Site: brandenburg
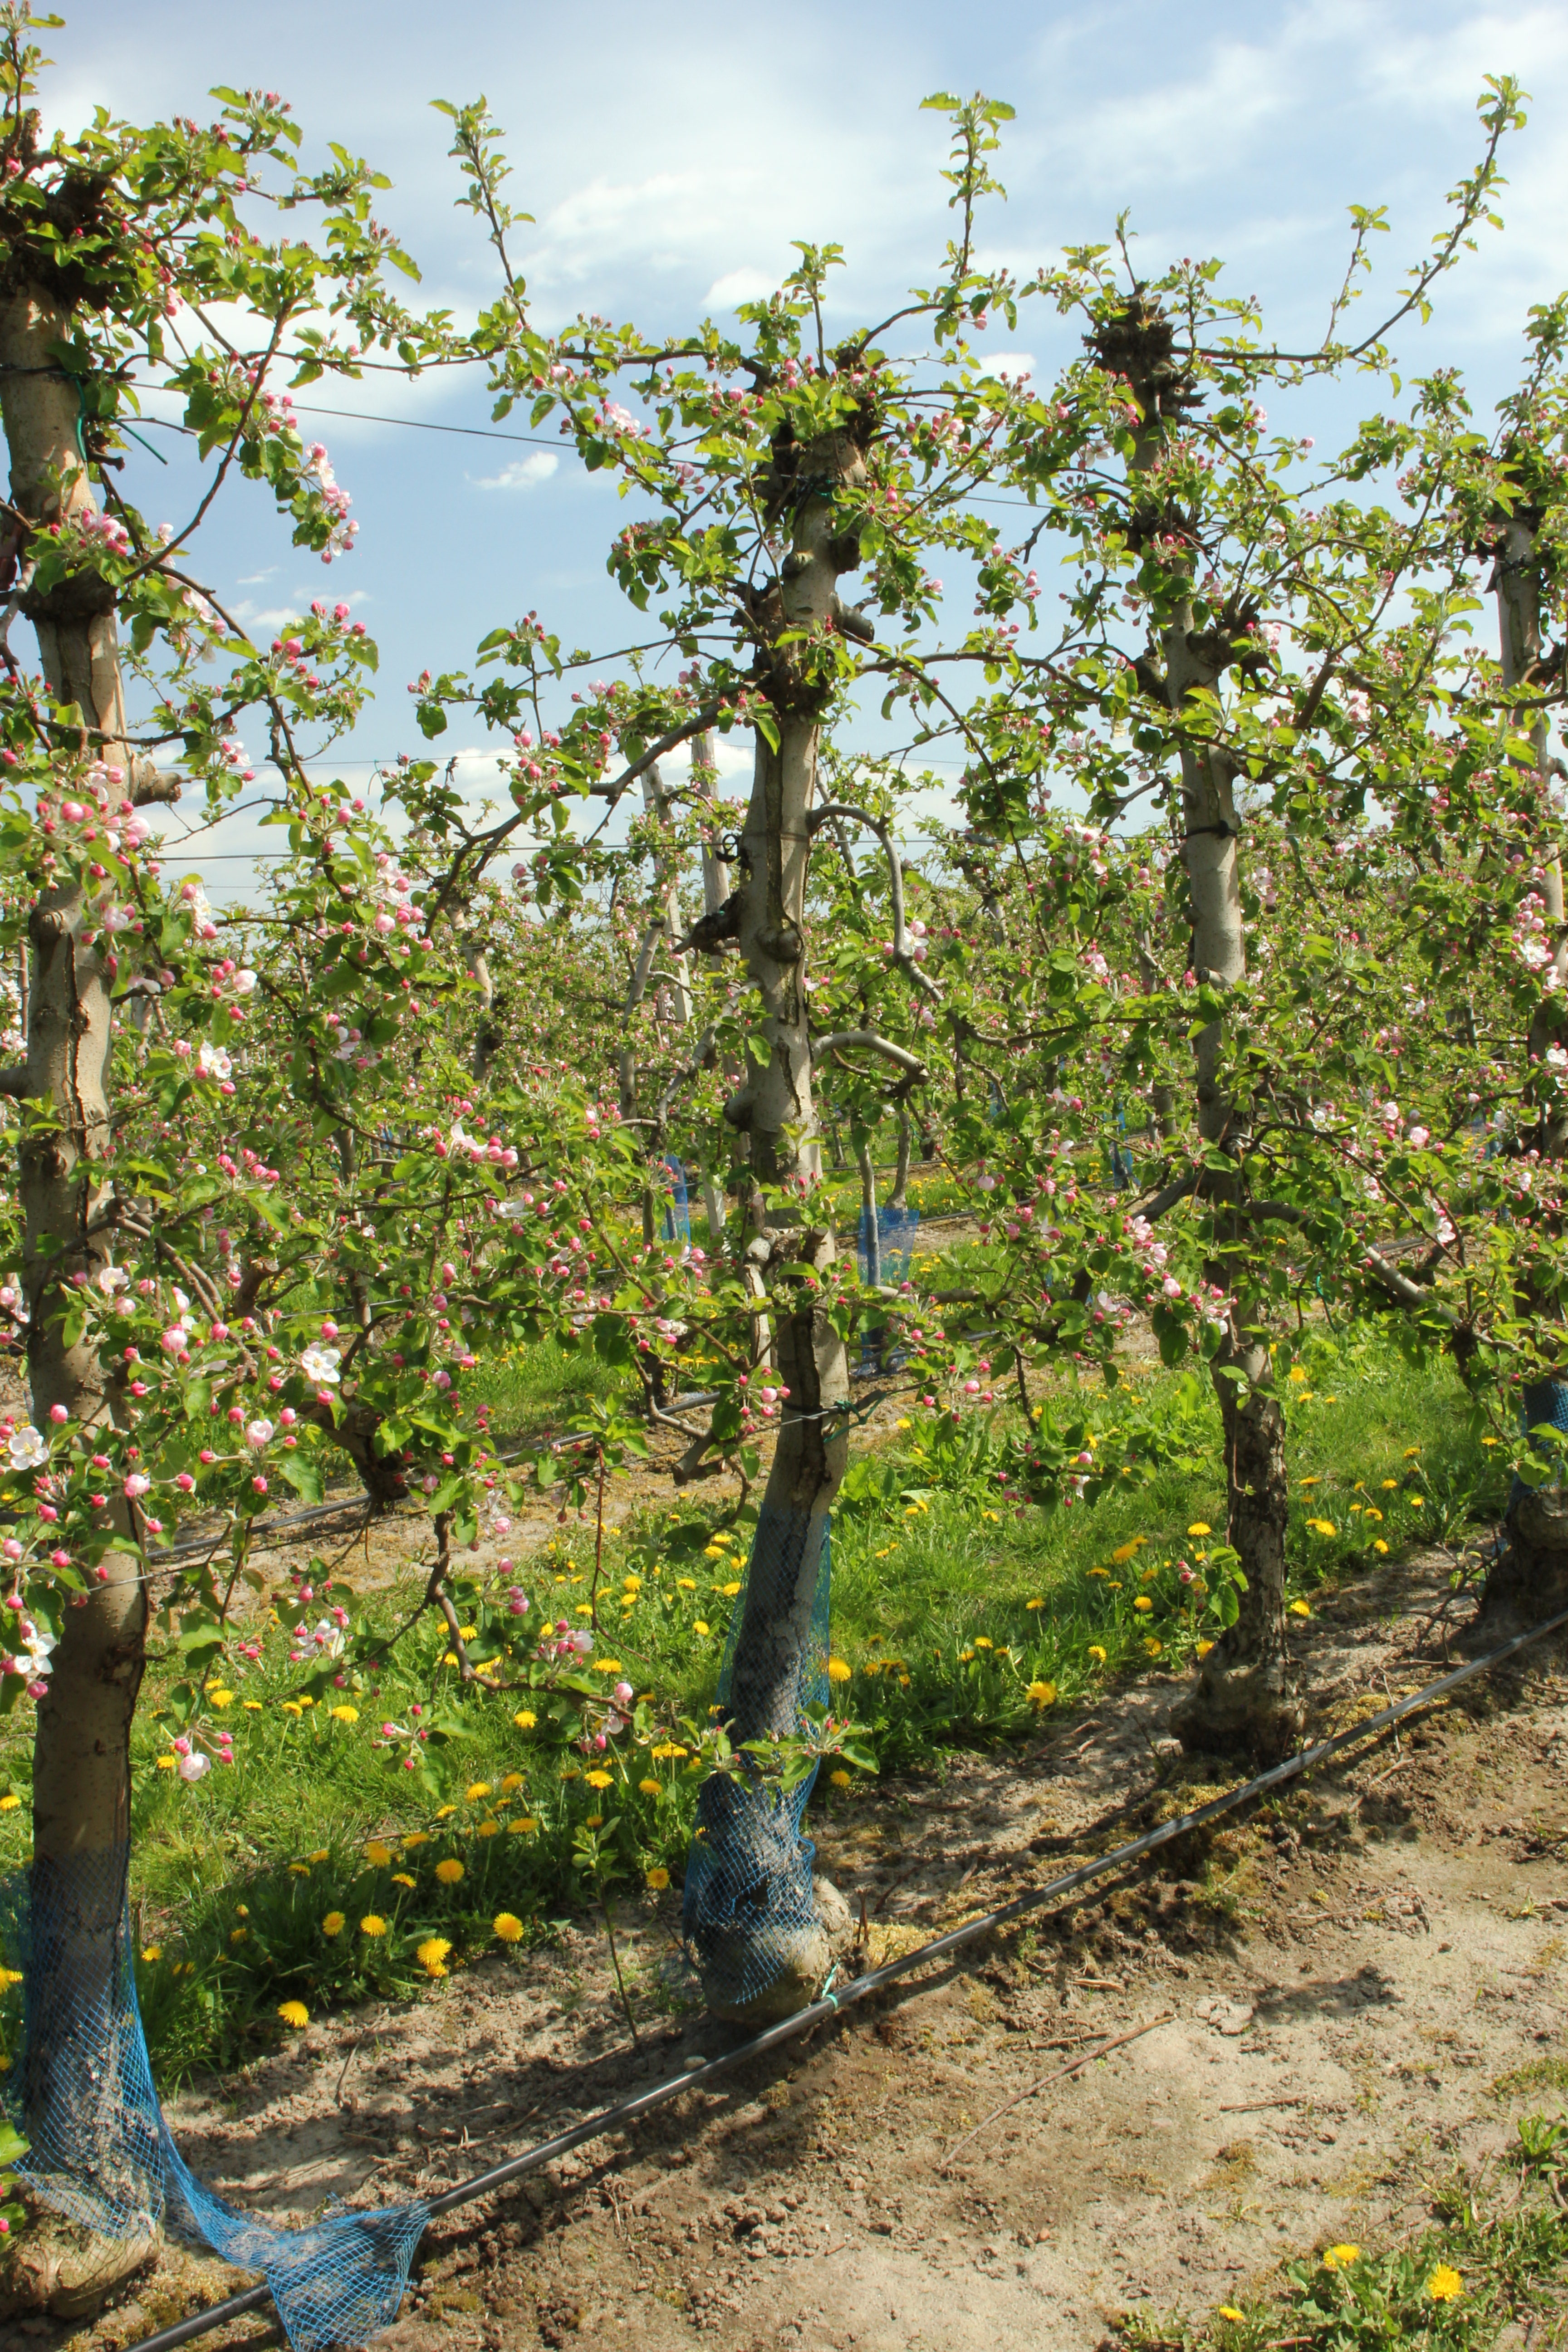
Growth stage (BBCH 57): Inflorescence emergence